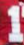
Number: 1